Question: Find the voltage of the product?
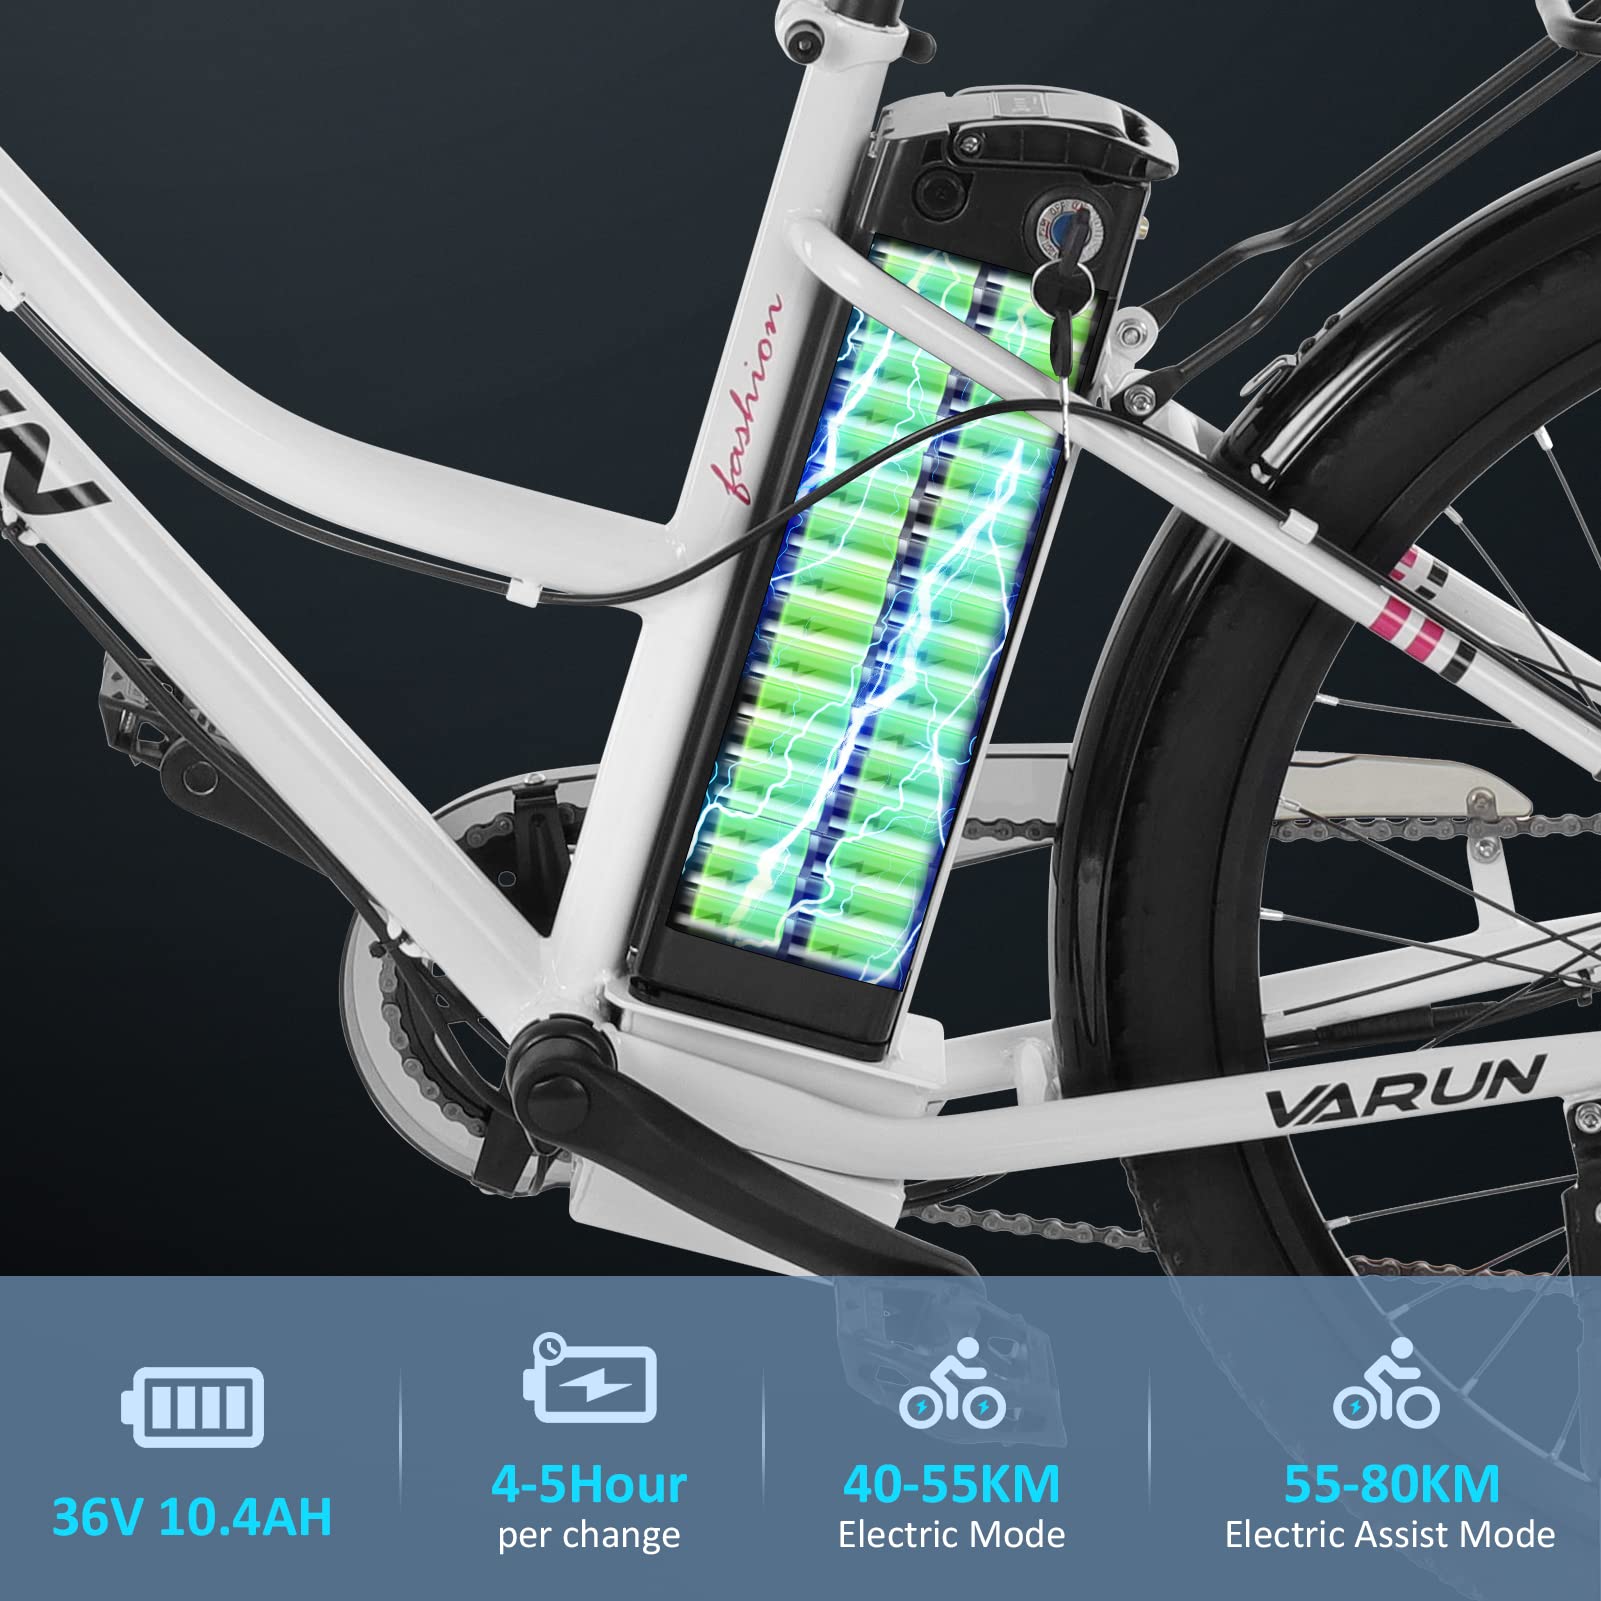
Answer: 36.0 volt